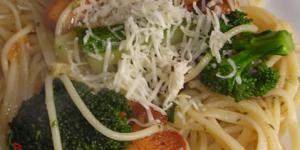
spagueti brocoli e anchoas